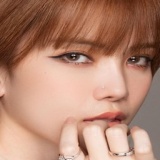
ca sĩ Thiều Bảo Trâm